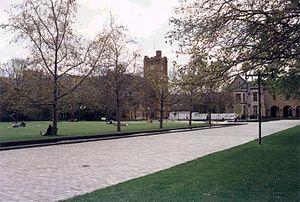
Victoria est un État fédéré australien situé dans le Sud-Est de l'île principale de l'Australie.